Cleopatra: A Life

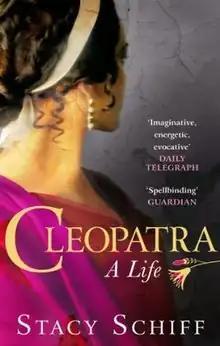

Cleopatra: A Life is a book written by biographer Stacy Schiff, first published by Little Brown in 2010.